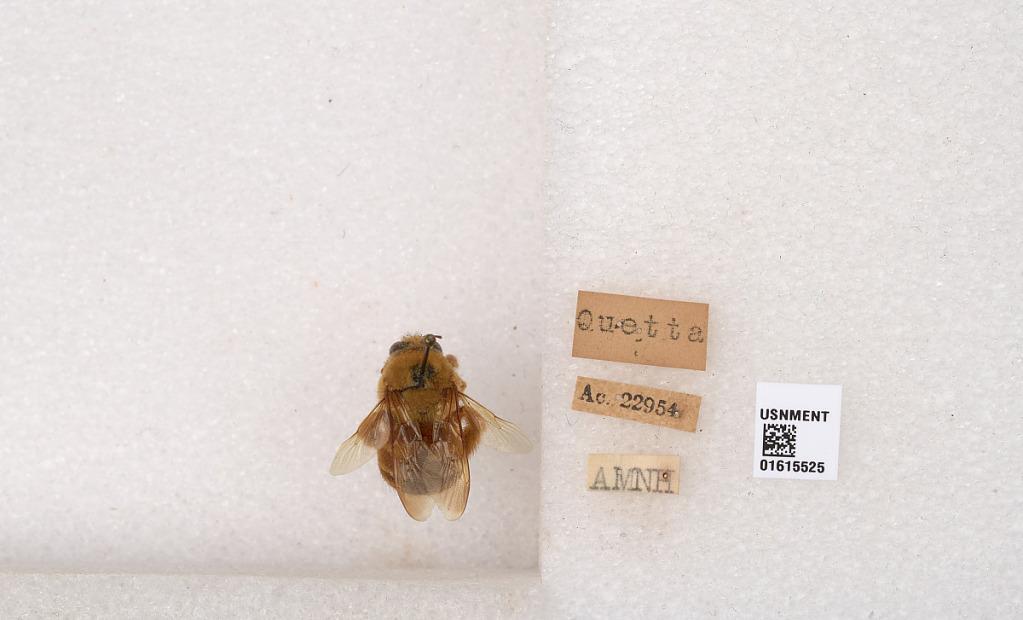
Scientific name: Xylocopa (Proxylocopa) rufa Friese
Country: Pakistan
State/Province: Balochistan
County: Quetta
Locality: Quetta